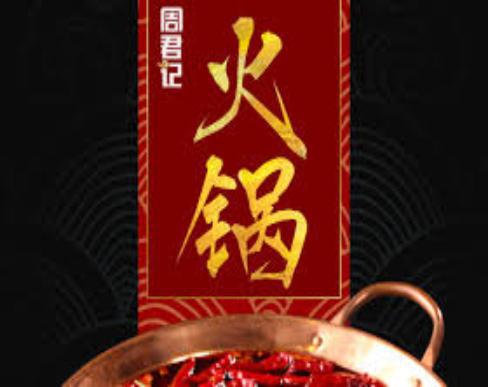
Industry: Food